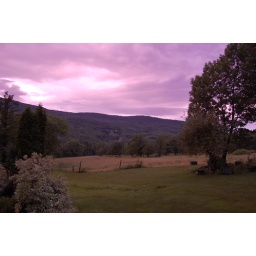
yellow end of day light under clouds